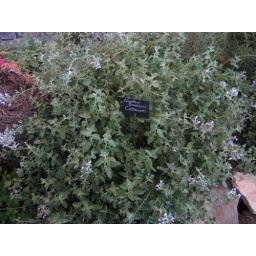
Mystery of the plant by the back door solved!